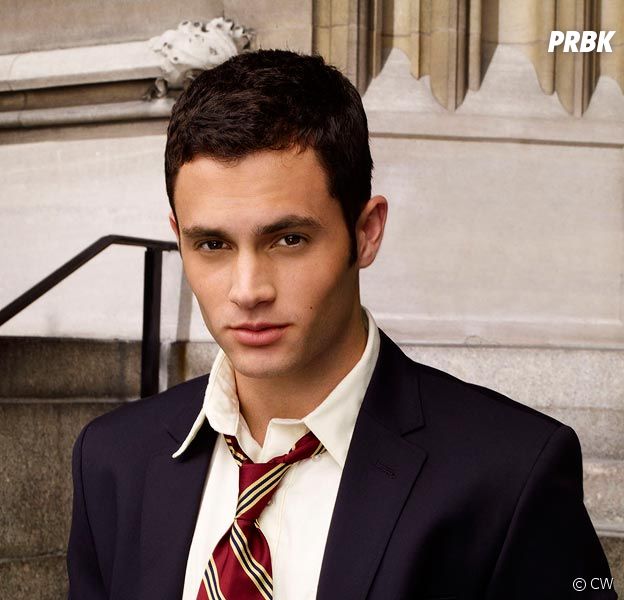
Gender: men